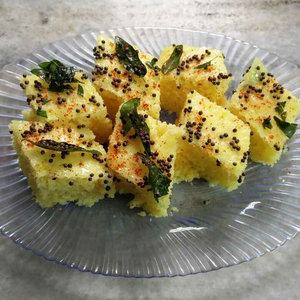
Dish: dhokla